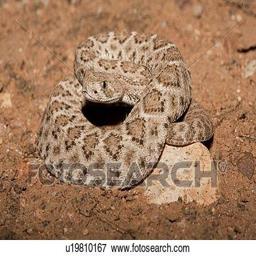
Animal: snakes